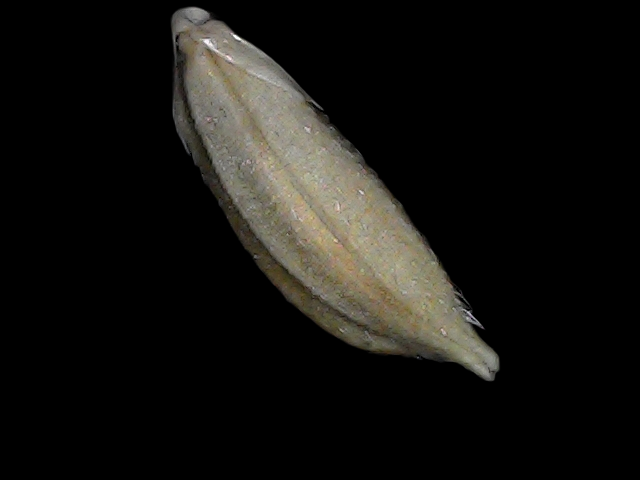
Rice variety: Bd34